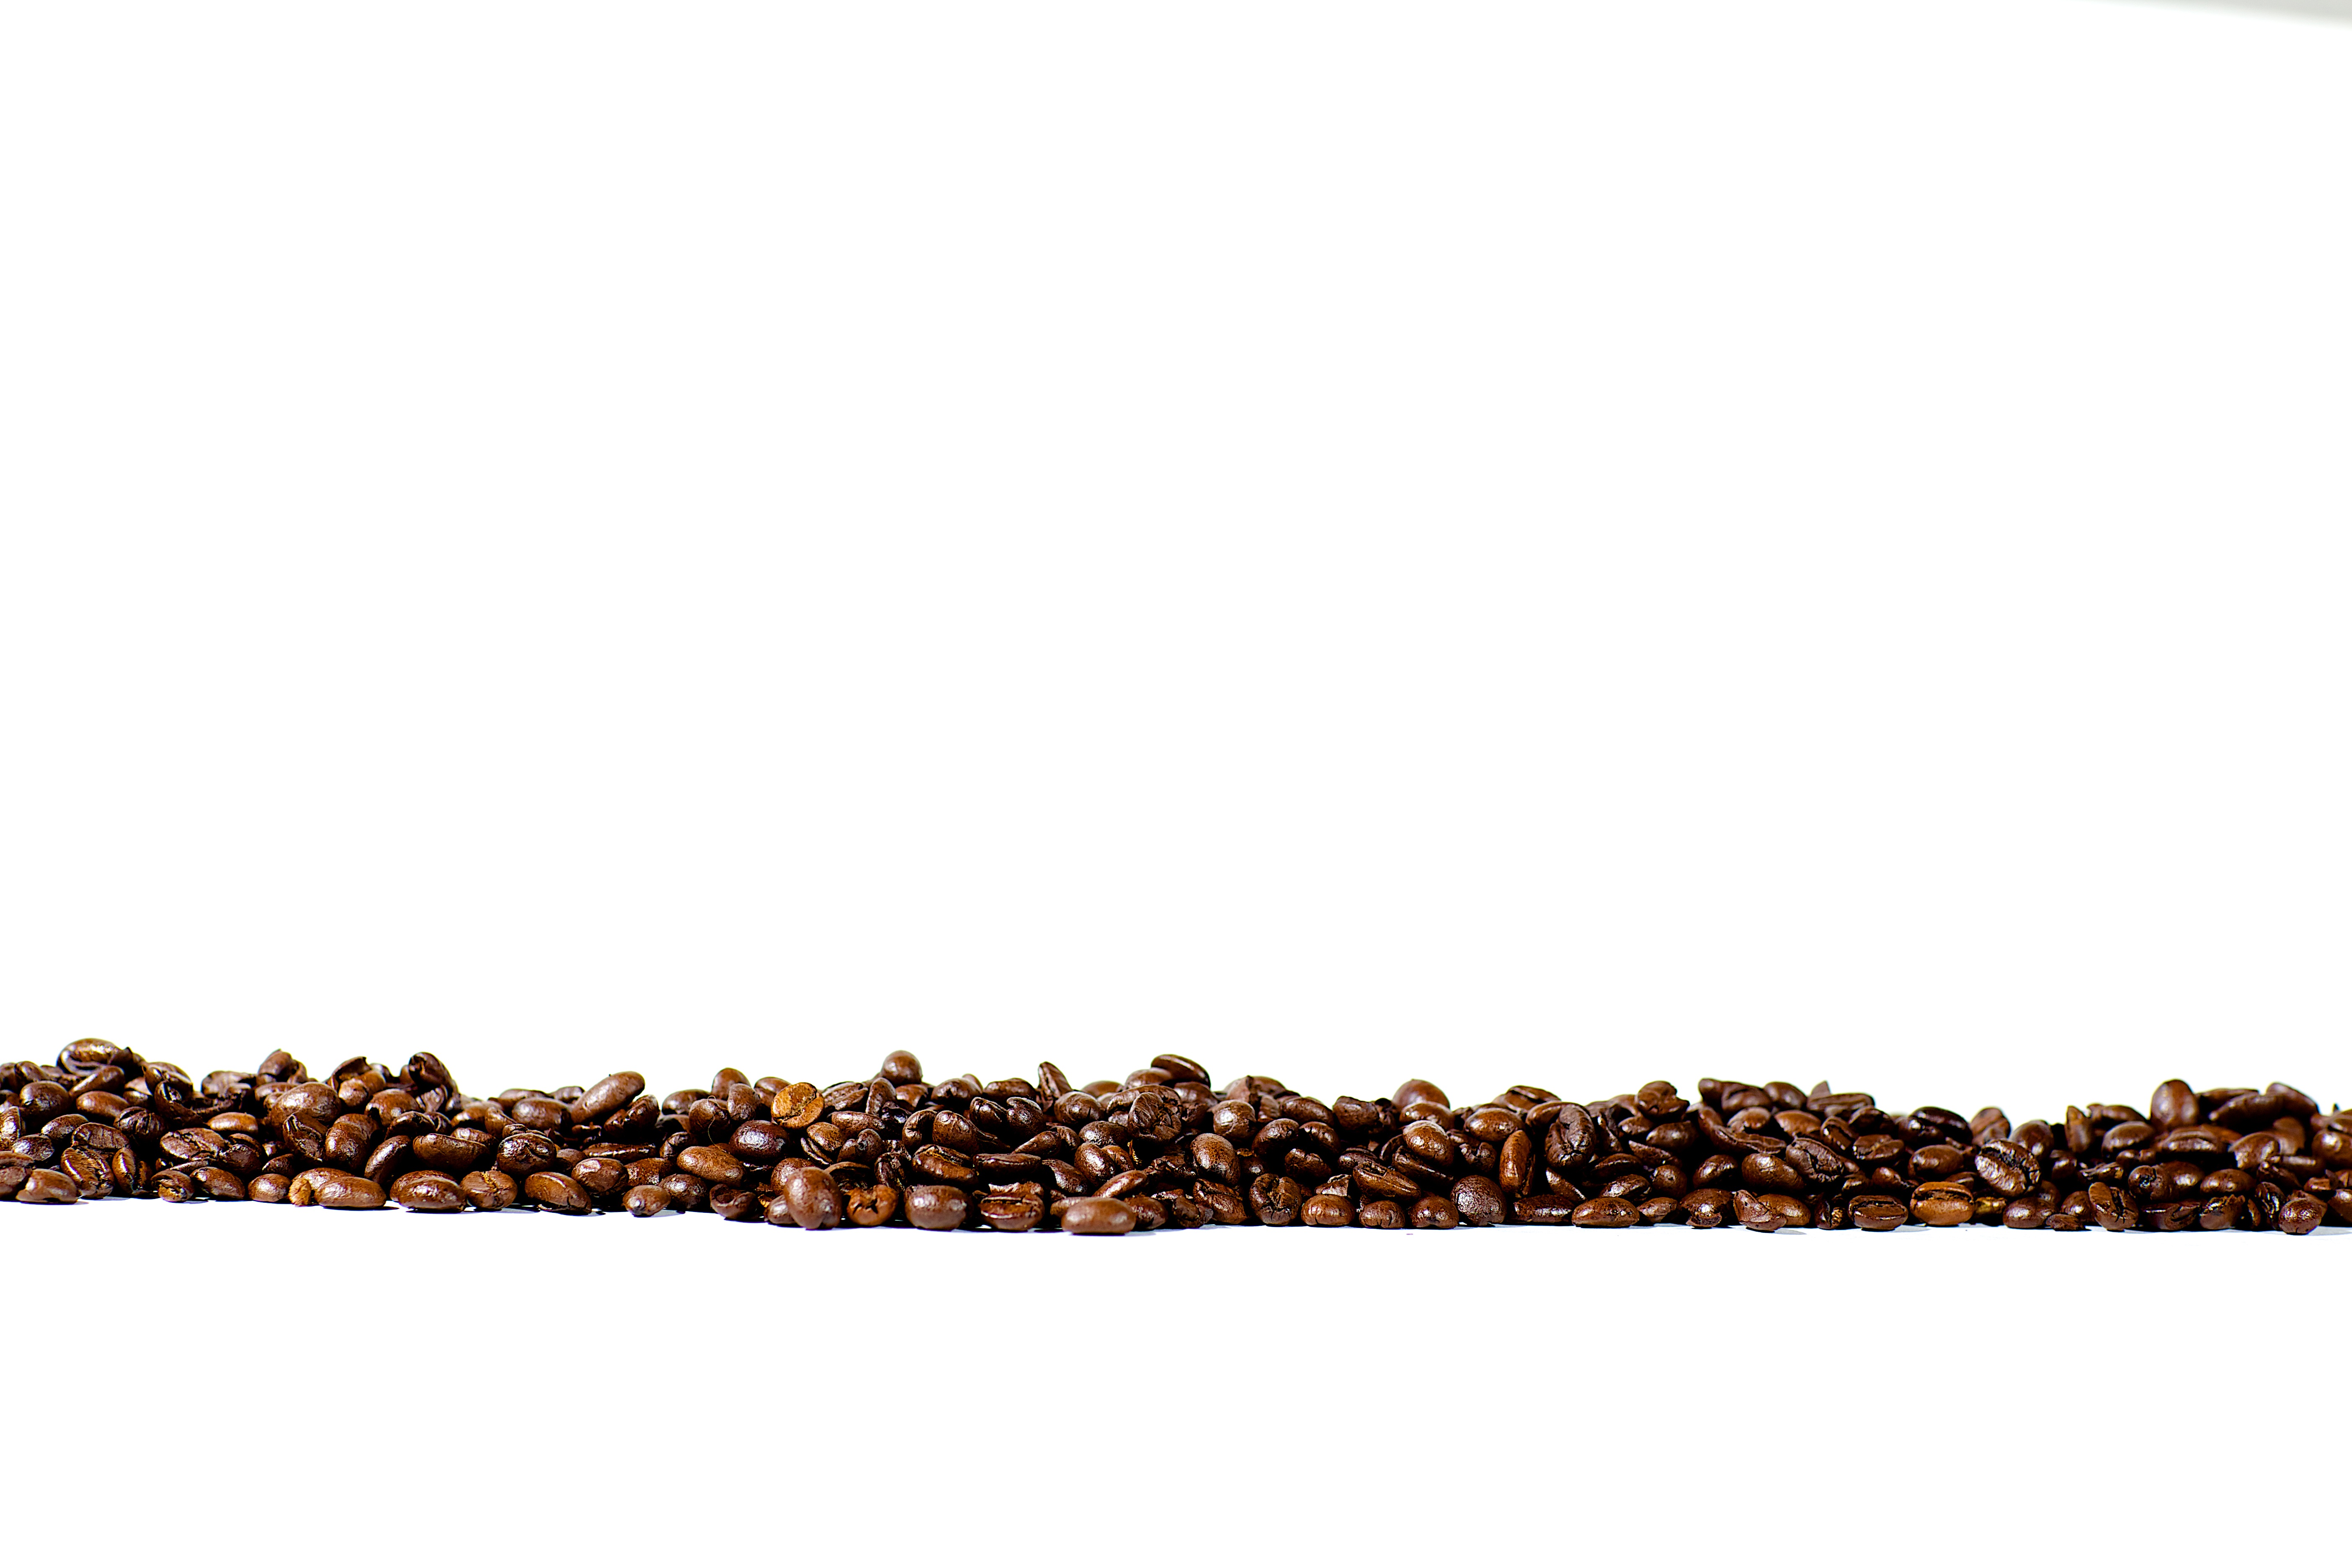
cafe, coffee, morning, dark, roast, aroma, latte, cappuccino, brown, beverage, drink, black, breakfast, espresso, caffeine, java, beans, roasted, coffee beans, fashion accessory